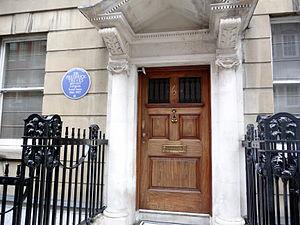
Frederick Treves, né le 15 février 1853 à Dorchester, dans le Dorset et mort le 7 décembre 1923 à Lausanne, 1ᵉʳ baronnet, est un chirurgien britannique des ères victorienne et édouardienne. Il est connu pour avoir traité le patient Joseph Merrick, surnommé « Elephant Man », devenu son ami, et pour avoir été en Angleterre le premier chirurgien à effectuer une appendicectomie en 1888. Il sauve la vie du roi Édouard VII, grâce à cette opération, en juin 1902.